Intimate Lighting

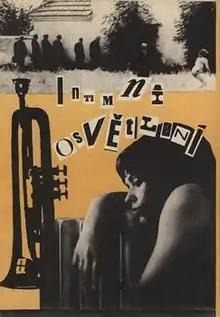

Intimate Lighting is a Czech comedy-drama film directed by Ivan Passer. It was released in 1965. It is widely considered a major film of the Czechoslovak New Wave and to be Passer's most significant film.